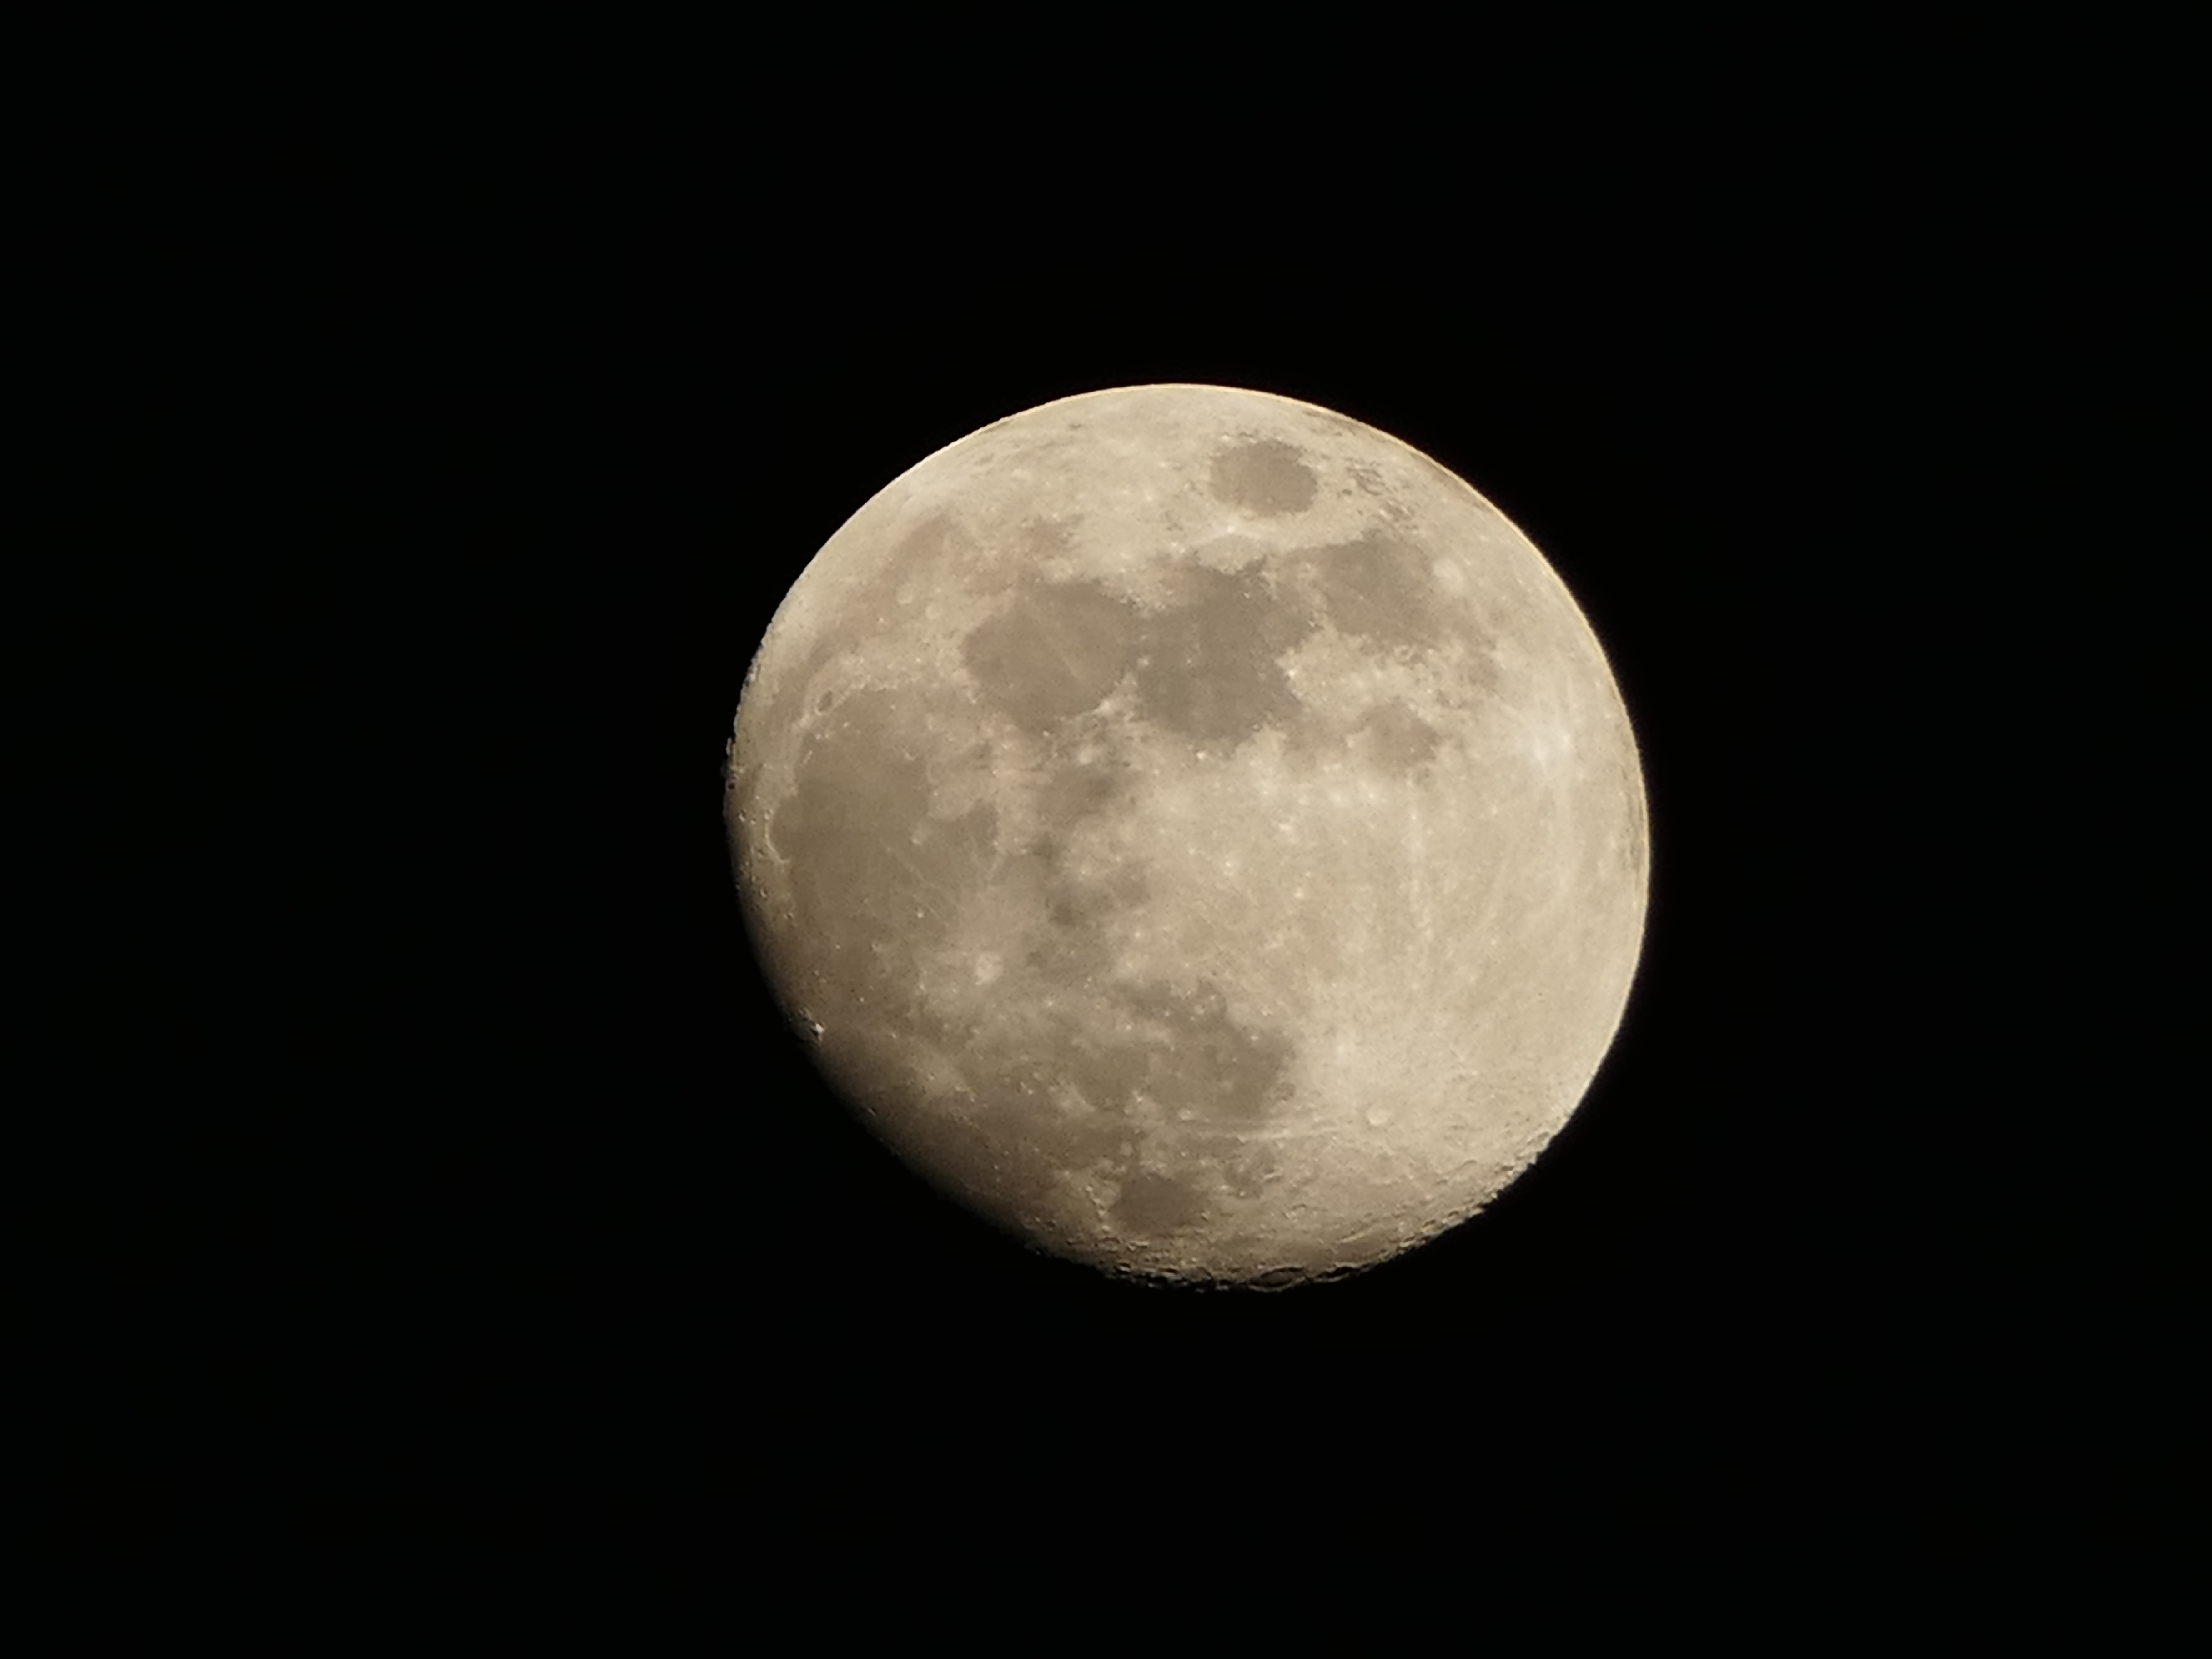
black and white, night, atmosphere, space, black, moon, full moon, circle, astronomy, night photograph, astronomical object, celestial event